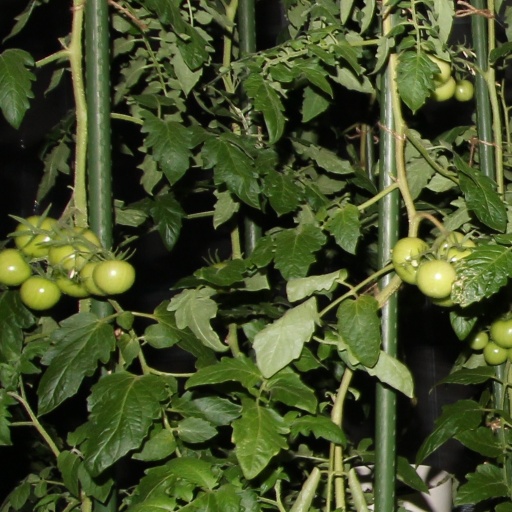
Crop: tomato